Naval Air Facility Washington

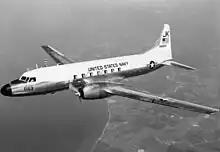
A US Navy C-131F Samaritan from VR-1 "Star Lifters" in flight during 1965, whilst based at NAF Washington.

Throughout the 1960s and into the early 1970s, Navy and Marine Reservists flew the AD-5 Skyraider, FJ-4B Fury, F-8U Crusader, RF-8G Photo Crusader, C-54 Skymaster and C-118 cargo aircraft, SP-2 Neptune aircraft and a variety of others. Tenant squadrons to the NAF at that time included VR-661/662, VF-661/662, VP-661/662/663, and VS-661/662.